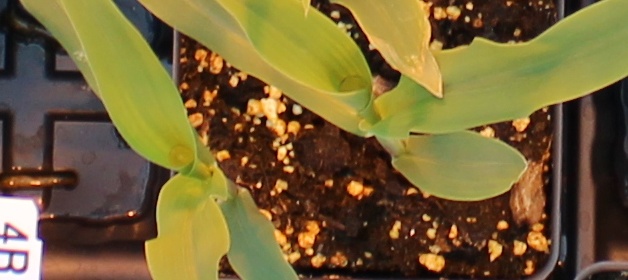
Label: Corn